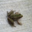
Label: frog